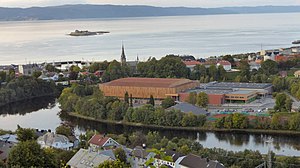
Trondheim Spektrum
Trondheim Spektrum i 2019
Trondheim Spektrum er et messe- og kongrescenter i Trondheim i Norge bestående af et kompleks med 8 haller, 14 seminarlokaler samt en yderligere rækker af indendørs arealer af varierende størrelse. Den ligger på bydelen Øya lige ud til Nidelven.